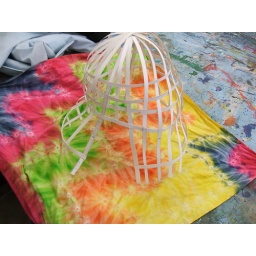
This is a paper maquette of a form I'm building in 3-D class.